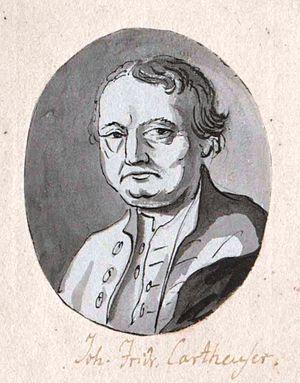
Johann Friedrich Cartheuser, médecin allemand, né le 29 septembre 1704 à Hayn, mort le 22 juin 1777 à Francfort-sur-l'Oder.